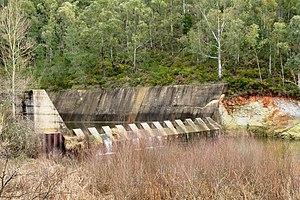
Barrage de Montargil. Bassin de radoubs.